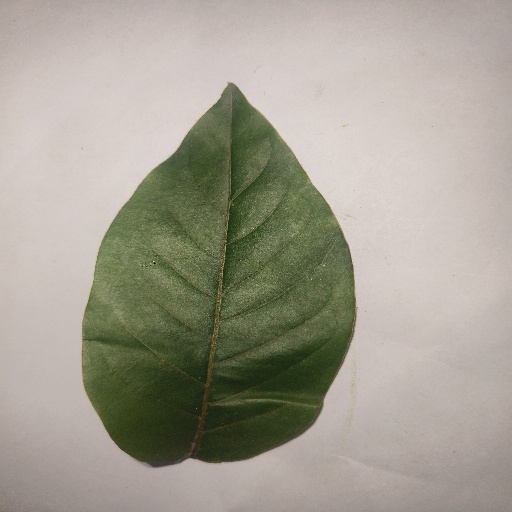
Species: HariTaki
Leaf condition: Healthy Leaf